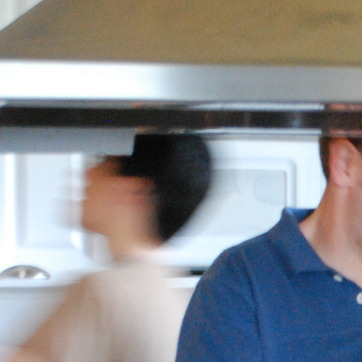
Material: hair